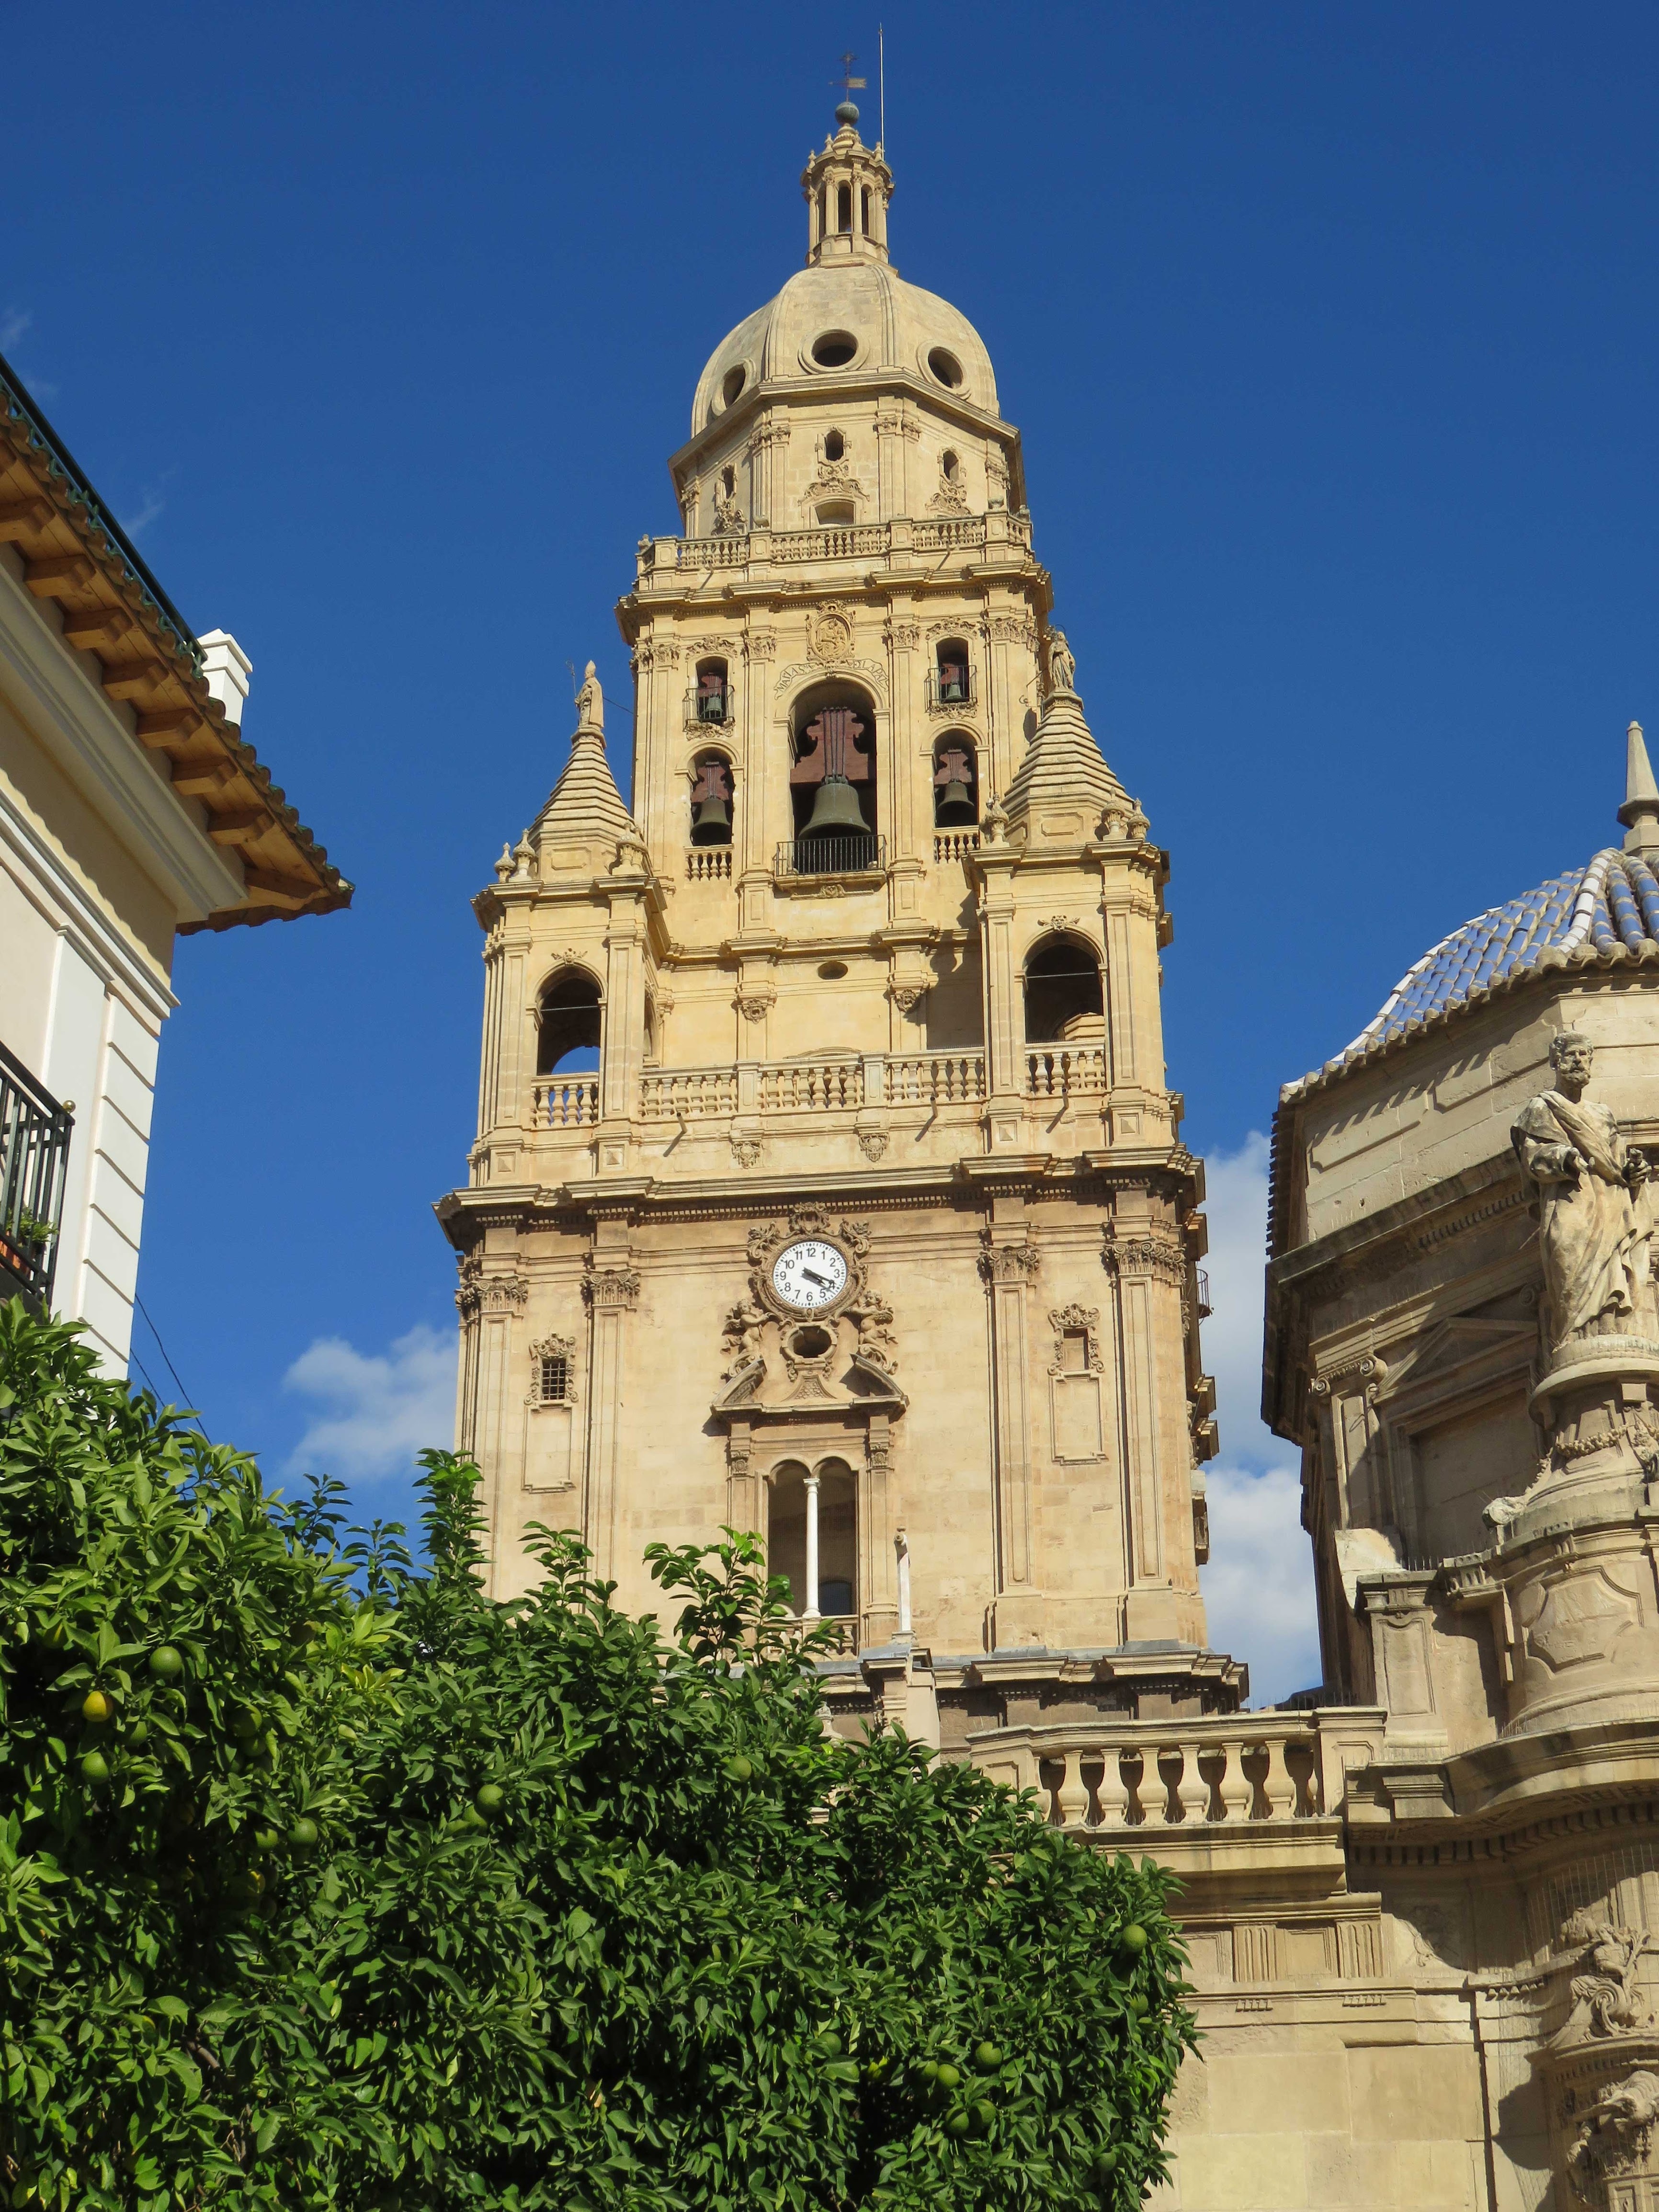
building, tower, landmark, facade, church, cathedral, place of worship, bell tower, spain, spire, monastery, basilica, baroque, murcia, historic site, byzantine architecture